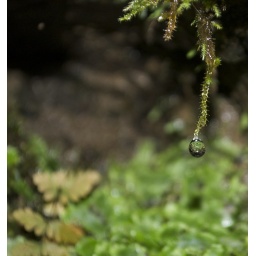
A water droplet from the mist that falls down the rocks at Bushkill Falls in Pennsylvania.